Biathlon

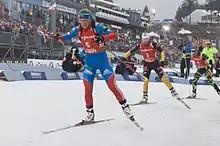
World Cup pursuit race in Oberhof, Germany, 2013.

In a pursuit, biathletes' starts are separated by their time differences from a previous race, most commonly a sprint. The contestant crossing the finish line first is the winner. The distance is 12.5 km for men and 10 km for women, skied over five laps; there are four shooting bouts (two prone, two standing, in that order) and each miss means a penalty loop of 150 m. To prevent awkward or dangerous crowding of the skiing loops and overcapacity at the shooting range, World Cup Pursuits are held with only the 60 top-ranking biathletes after the preceding race. The biathletes shoot on a first-come, first-served basis at the lane corresponding to the position they arrived for all shooting bouts. If the pursuit follows an individual biathlon race, the lag behind the winner is halved.